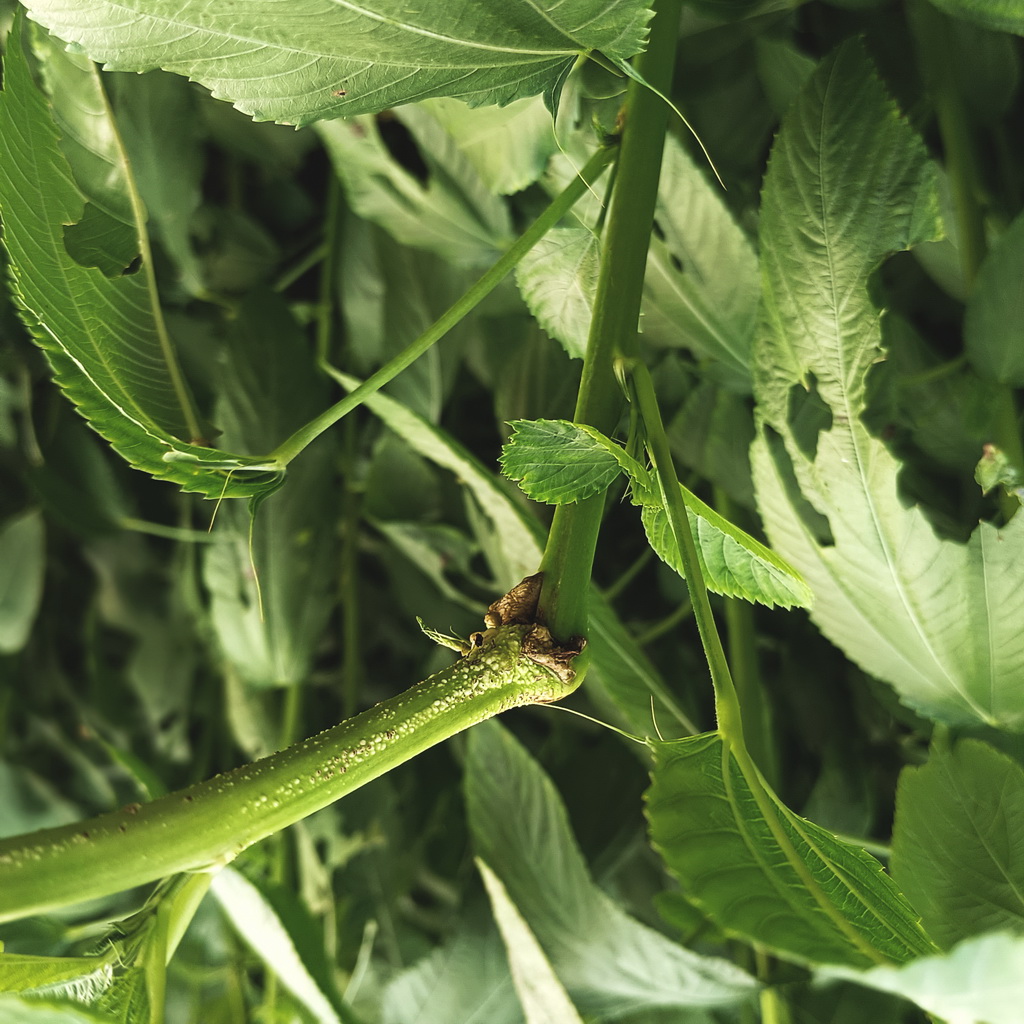
Label: Stem Soft Rot